Domus Transitoria

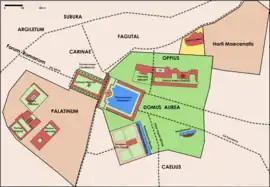
Domus Transitoria/Aurea plan

The "domus" estate was intended to connect the Palatine palace with all of the imperial estates that had been acquired in various ways, including the Gardens of Maecenas, Horti Lamiani, Horti Lolliani, etc.